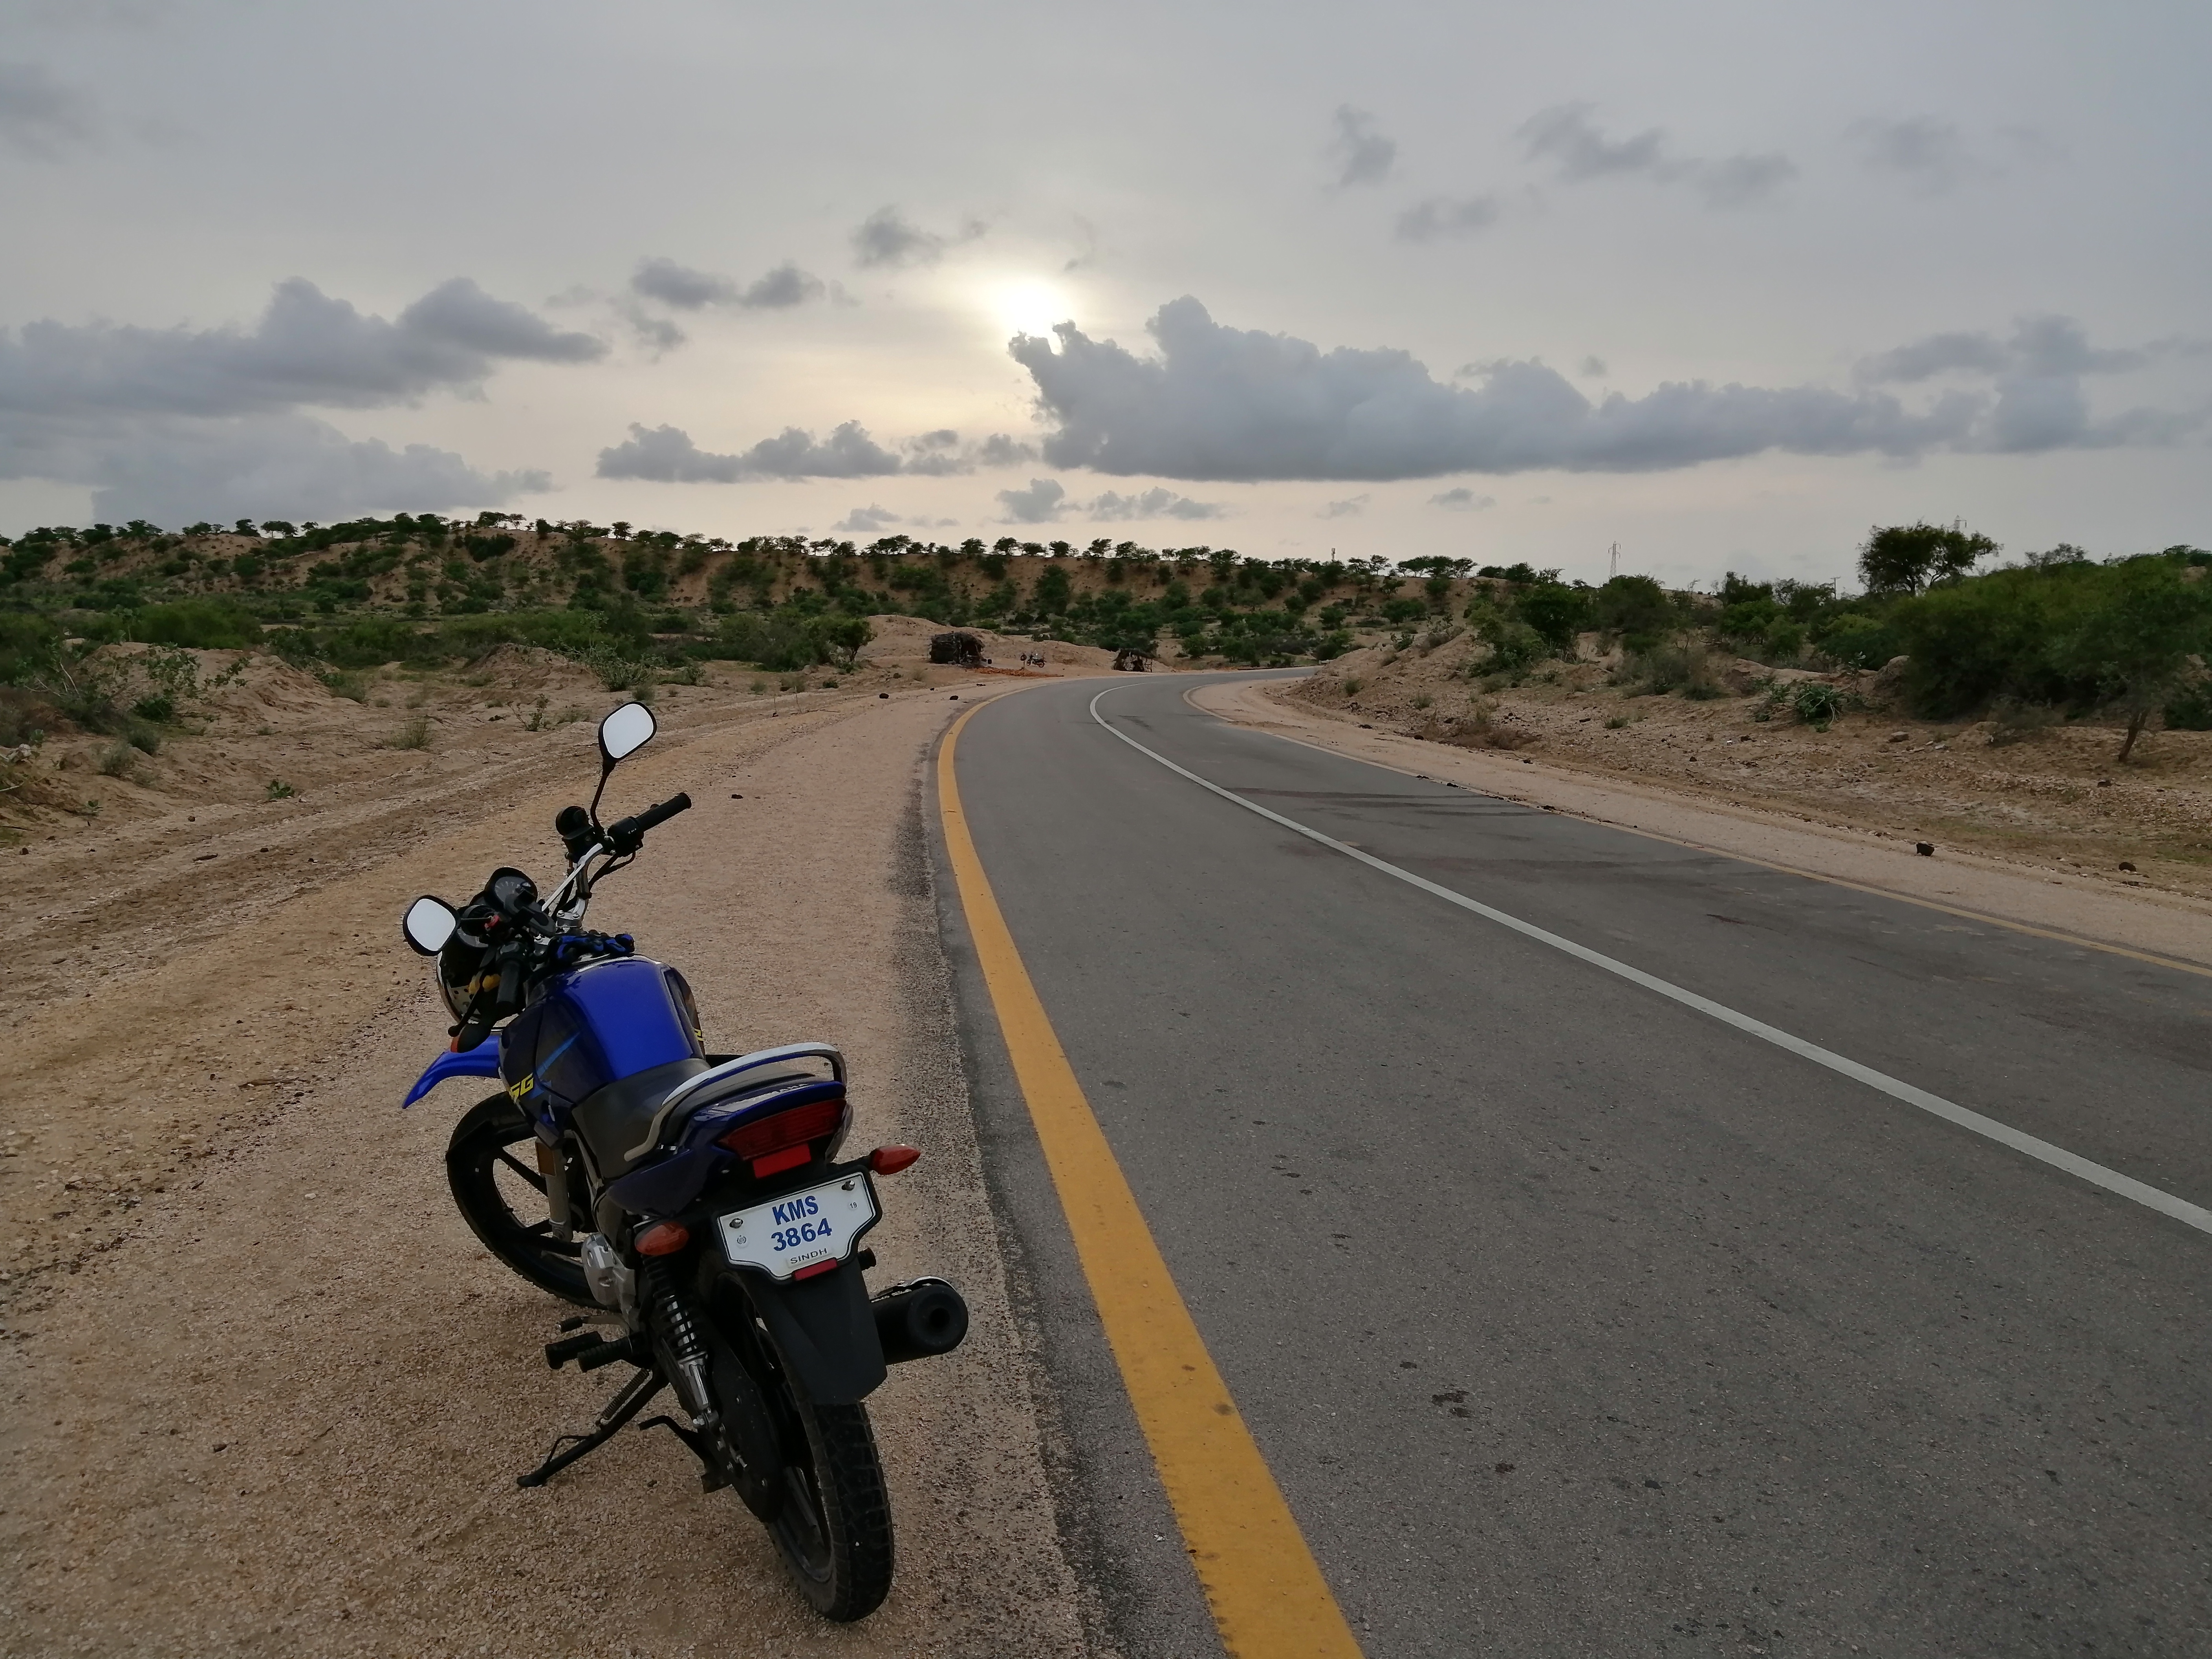
nature, path, rock, mountain, cloud, sunset, road, morning, hill, arid, desert, highway, sandstone, valley, asphalt, travel, formation, dusk, orange, red, scenic, autumn, park, fire, tourism, lane, road trip, outdoors, mountains, destination, valley of fire, sindh, tharparkar, motorcycle, vehicle, motorcycling, mode of transport, sky, infrastructure, tree, adventure, road surface, car, landscape, thoroughfare